Kuala Terengganu

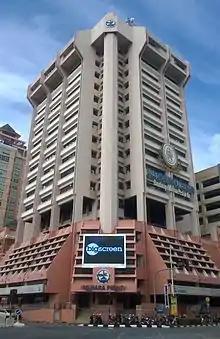
PMINT Tower houses Terengganu State Economic Development Corporation (PERMINT). It was formerly the headquarters for Kuala Terengganu City Council.

The city is administered by Kuala Terengganu City Council, which covers the whole area of Kuala Terengganu district as well as Kuala Nerus district. The district's location at the estuary of Terengganu River divided the district into two parts, "Kuala Terengganu Utara" (North Kuala Terengganu), now known as Kuala Nerus, and "Kuala Terengganu Selatan" (South Kuala Terengganu), which is considered to be Kuala Terengganu proper. As the capital, the city is vital to the political and economic welfare of the state. It is the centre for the state and federal government agencies administration buildings, housing the offices of many ministries' departments and governmental bodies, such as the Immigration and Customs Department, State Economic Planning Unit, Pos Malaysia Kuala Terengganu General Post Office, Terengganu State Library, and many others. As the administrative capital of Terengganu, the Legislative Assembly convenes at Wisma Darul Iman, the state secretariat building. Kuala Terengganu is also the royal capital of the state, being the site of the Sultan's many palaces, for example Istana Badariah and Istana Maziah.